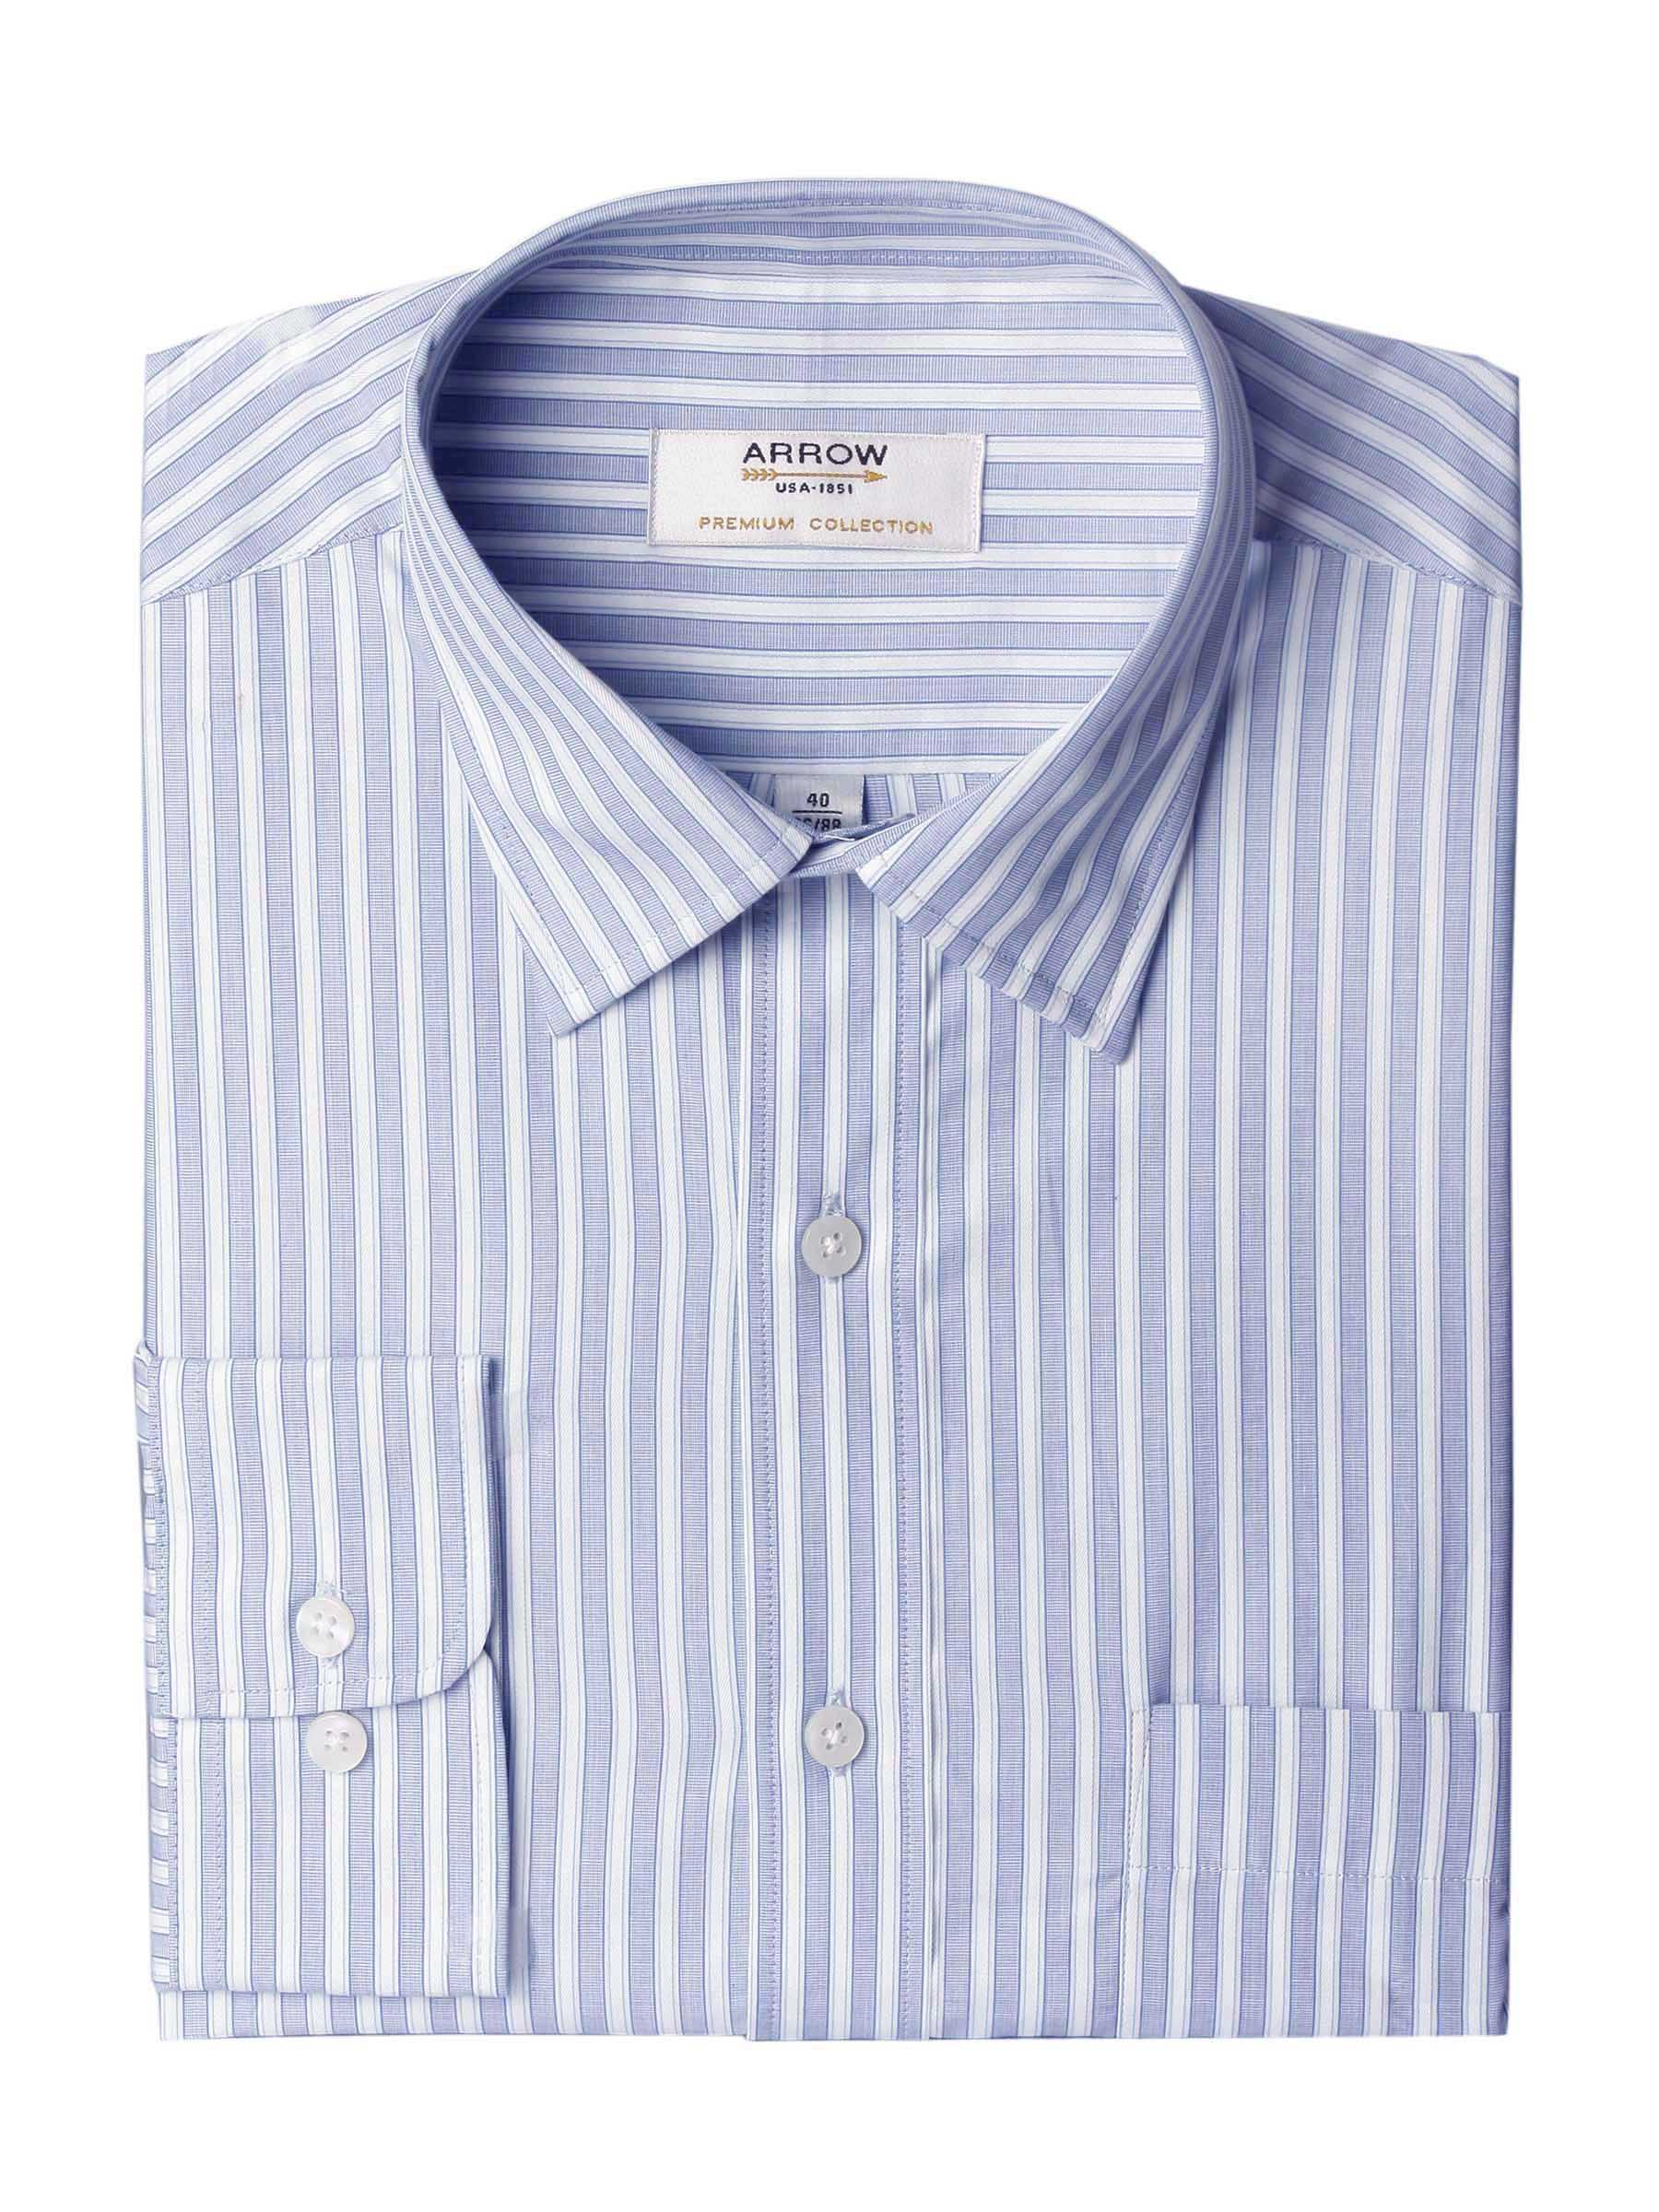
Arrow Men Stripes Blue Shirts
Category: Apparel / Topwear / Shirts
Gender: Men
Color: Blue
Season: Fall 2011
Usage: Formal